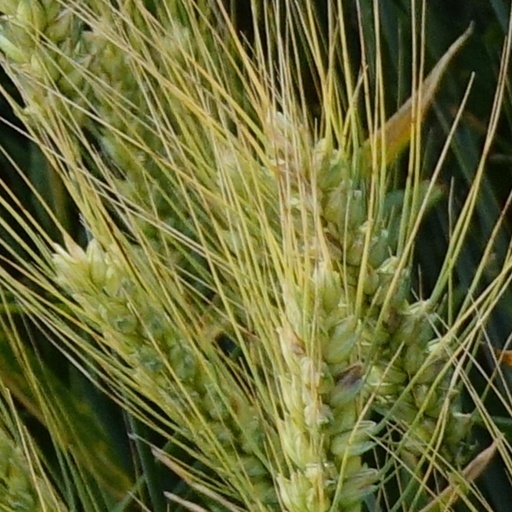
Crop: wheat